Xevious: Fardraut Saga

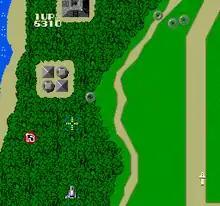
Screenshot of the PC Engine version.

In the MSX2 version, players can select between two modes at the title screen: "Recon", a port of the original "Xevious"; and "Scramble", which is a new 16-area game with new enemies, new boss battles as well as the Andor Genesis, and three new ships along with the original Solvalou; Solgrado, Zeodalley, and Gampmission; the latter of which is a combined variation of the three other ships that has increased firepower. The two modes are renamed to "Arcade" and "Fardraut" in the PC Engine version. However, Fardraut is a bit different from the original Scramble: it is a 4-stage game with new enemies and a different ship on each level. At the end of each level, a boss battle which is similar to the Andor Genesis will be at the end of each level. Before each level players will be given a dialogue of the story that is given in the game.